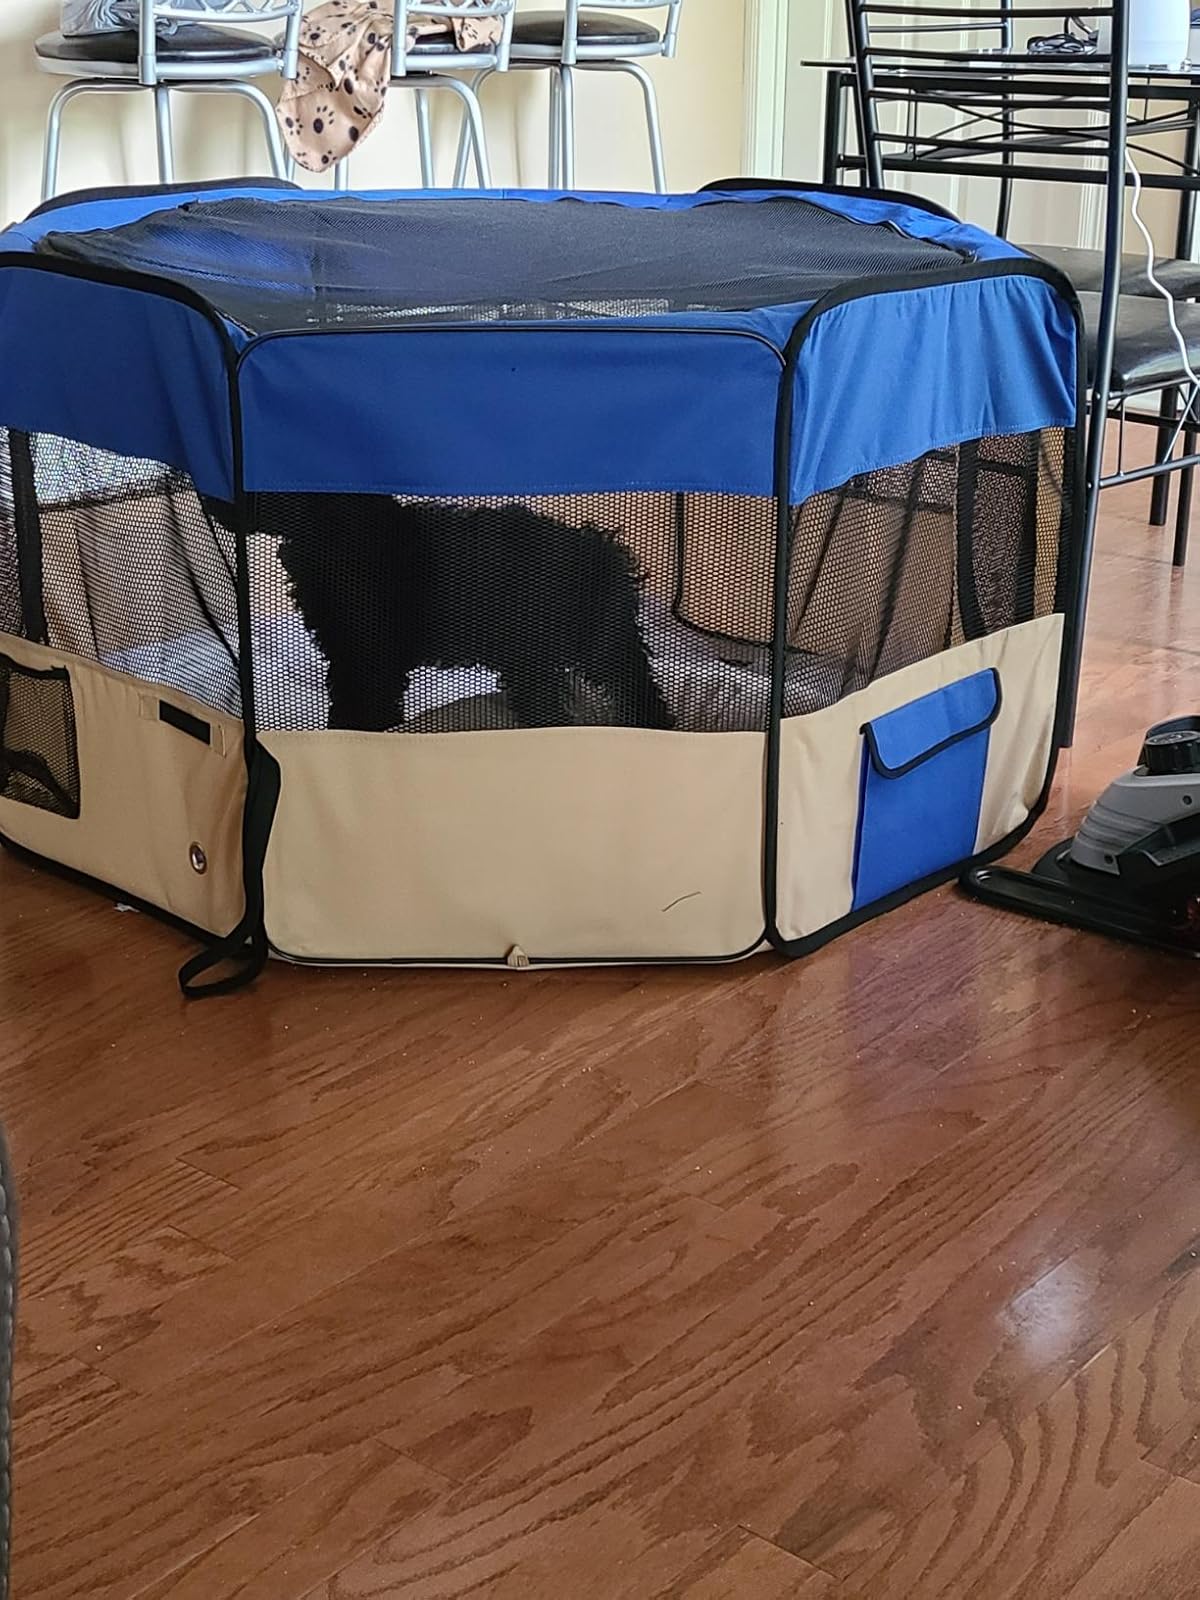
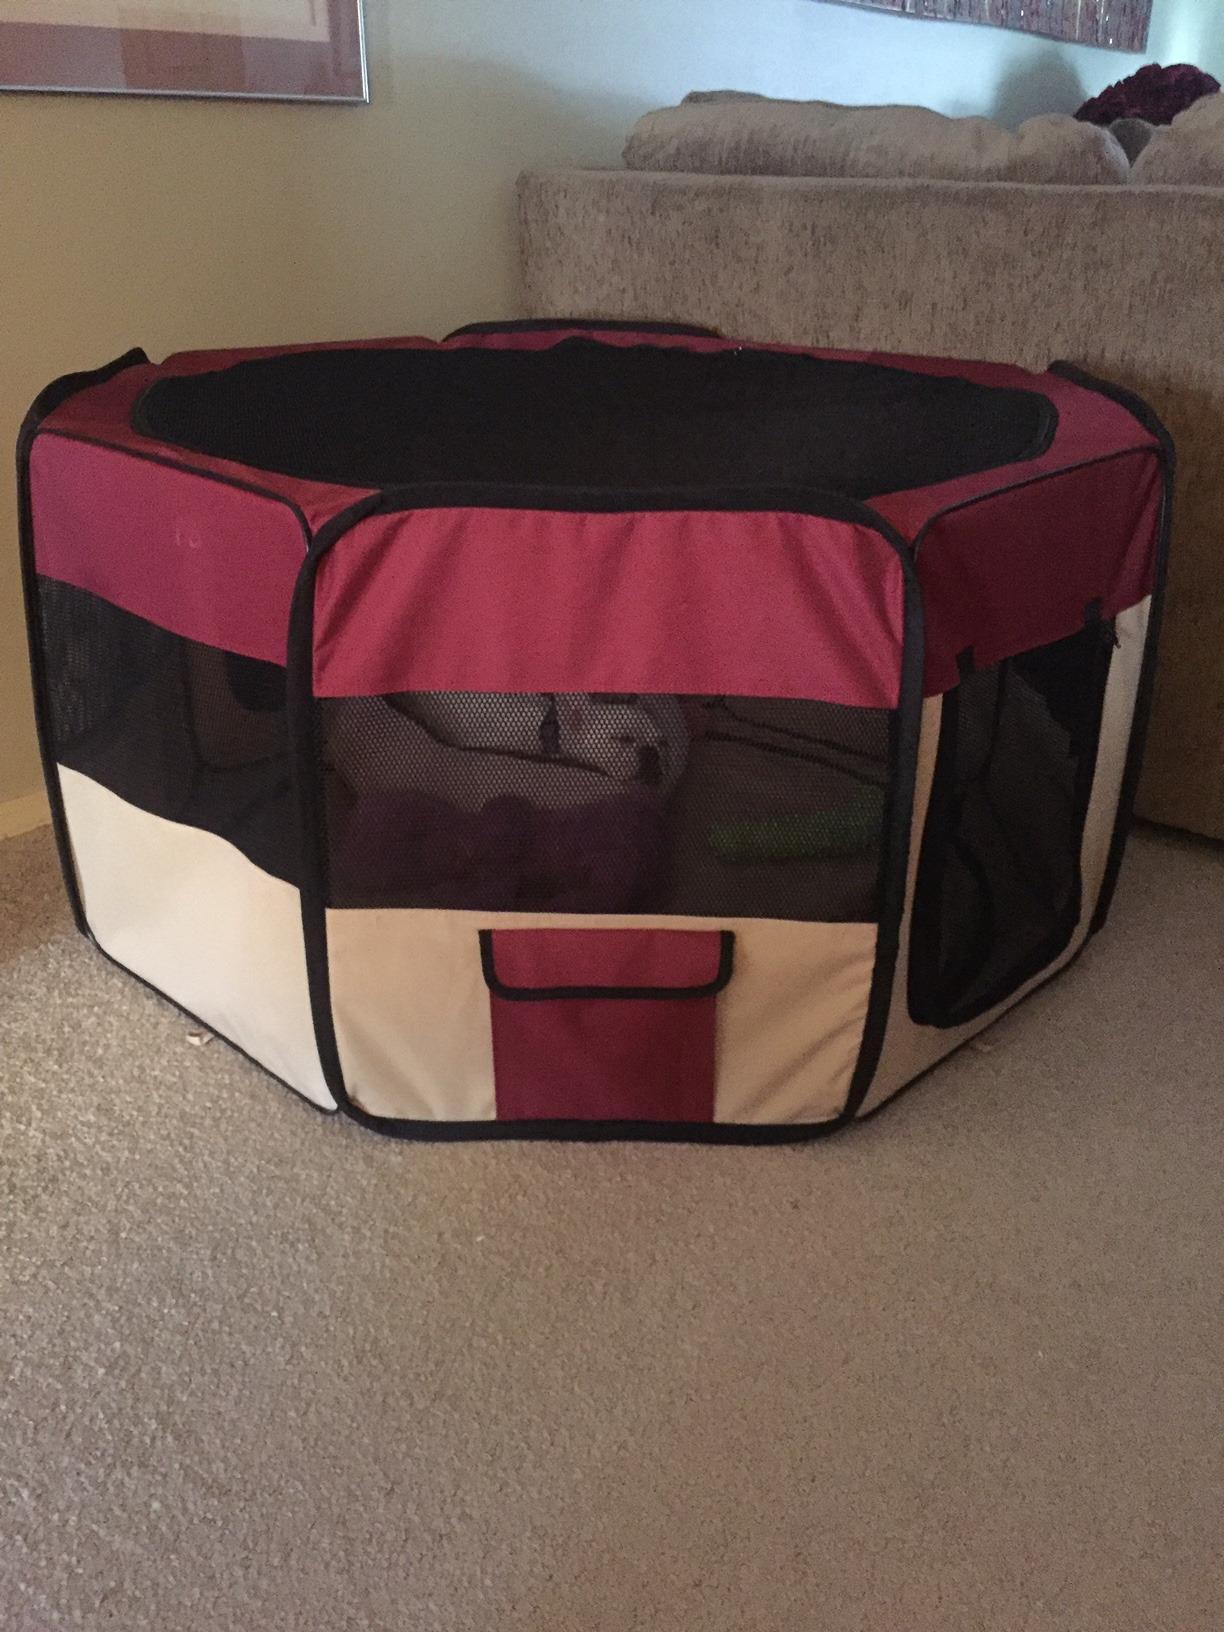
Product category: items_kennel
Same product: no